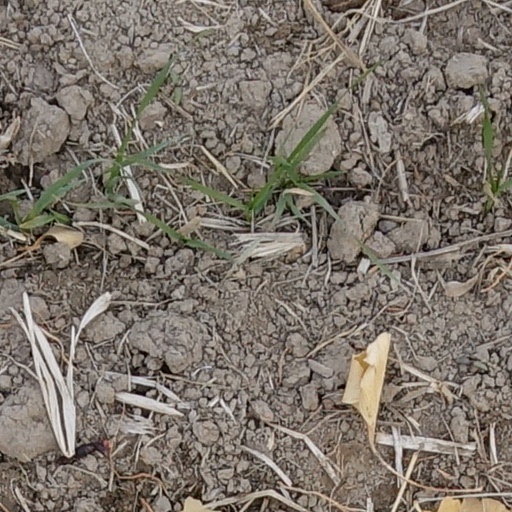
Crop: wheat